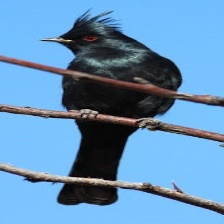
Species: PHAINOPEPLA
Scientific name: PHAINOPEPLA NITENS